History of Manchuria

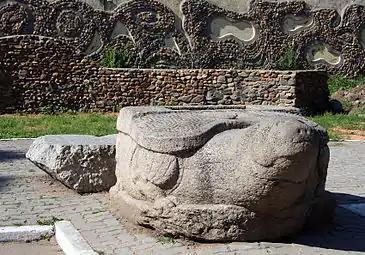
A 12th-century Jin dynasty stone tortoise in today's Ussuriysk

The first Jin capital, Shangjing, located on the Ashi River within modern Harbin, was originally not much more than a city of tents, but in 1124 the second Jin emperor Wanyan Wuqimai starting a major construction project, had his ethnic Han chief architect, Lu Yanlun, build a new city at this site, emulating, on a smaller scale, the Northern Song capital Bianjing (Kaifeng). When Bianjing fell to Jin troops in 1127, thousands of captured Song aristocrats (including the two Song emperors), scholars, craftsmen and entertainers, along with the treasures of the Song capital, were all taken to Shangjing (the Upper Capital) by the winners.